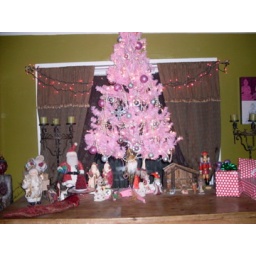
My tree in the living room.I put it on my dining room table so the dog wouldn't get to it!!!